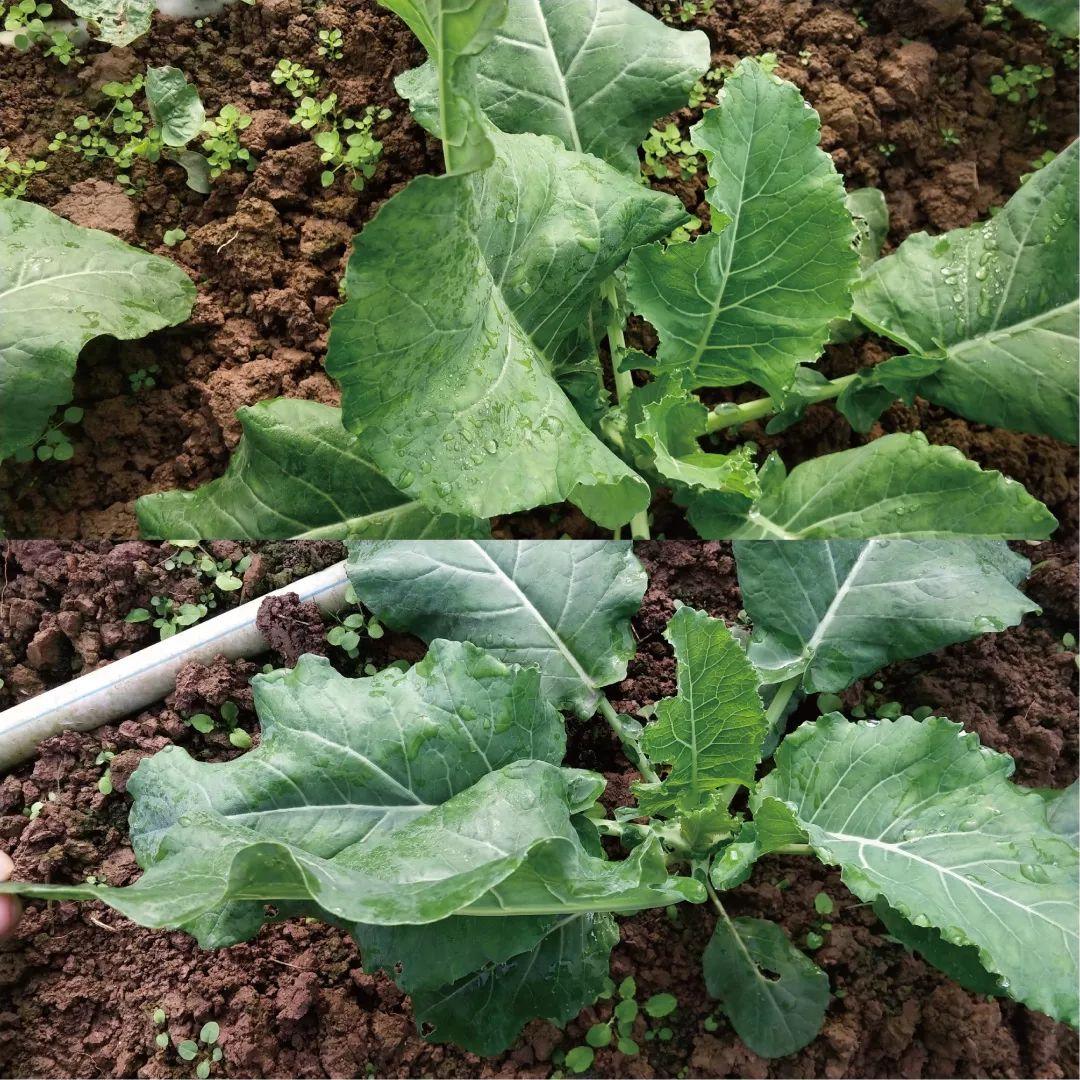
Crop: unknown
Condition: cauliflower